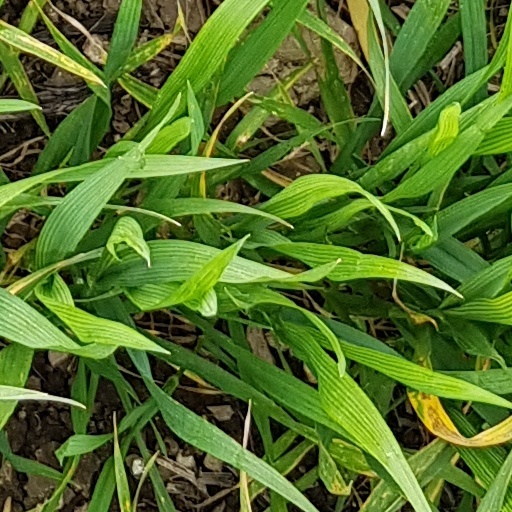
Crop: wheat